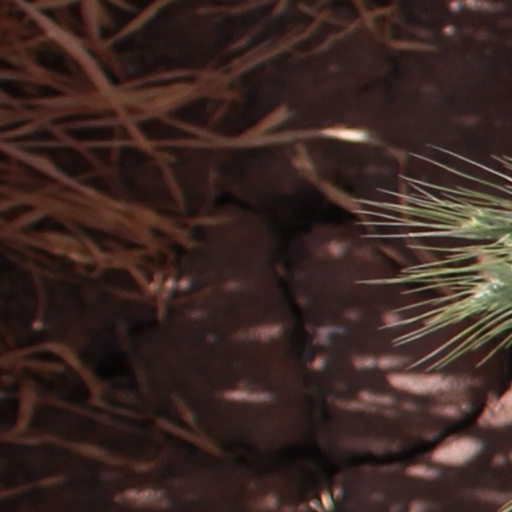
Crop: wheat